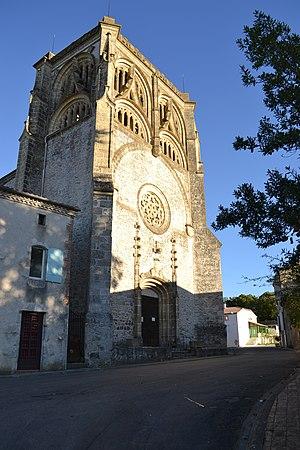
eglise de Lagarrigue en lot et garonne
Lagarrigue est une commune du Sud-Ouest de la France, située dans le département de Lot-et-Garonne.